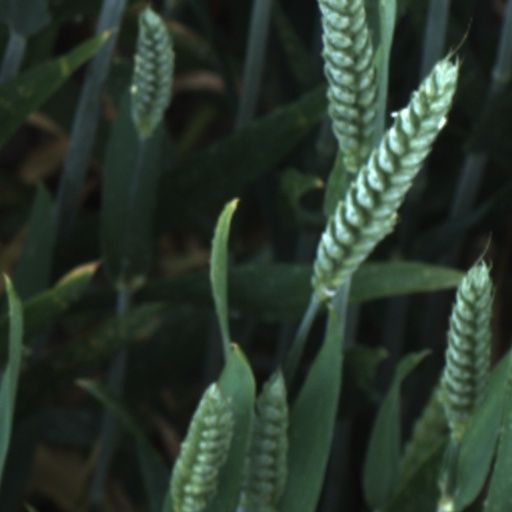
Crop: wheat